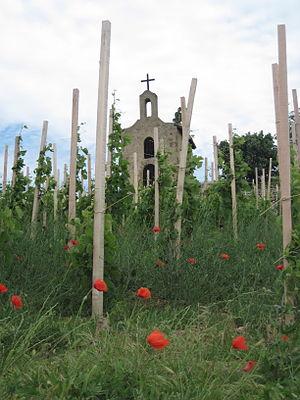
Paul Jaboulet aîné, est une maison de vins qui a commencé son activité à Tain-l'Hermitage en 1834.
La viticulture est l'activité agricole consistant à cultiver une certaine variété de vigne produisant un fruit pour la consommation humaine : le raisin. Les vignes cultivées en viticulture sont des cultivars de sous-espèces du genre Vitis dénommés cépages.